Leon C. Weiss

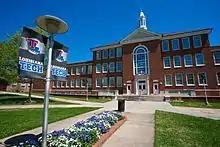
Keeny Hall at Louisiana Tech University, designed by Weiss

In 1939, a grand jury in East Baton Rouge Parish, Louisiana, indicted Weiss on charges of aiding and abetting embezzlement by the former president of Louisiana State University. The fraudulent payment to Weiss's firm was for $27,000. The defendants in the case were Weiss, his architectural partners Dreyfous and Seiferth, then former Louisiana governor Richard W. Leche, and Monte E. Hart, who was a contractor in the building project at Louisiana Tech University. Weiss was subsequently convicted of federal mail fraud charges and sentenced to serve at the United States Penitentiary, Atlanta. He was imprisoned from 1942 to 1944, serving 2 years of the 5-year sentence. The incident was part of the "Louisiana Hayride Scandals".